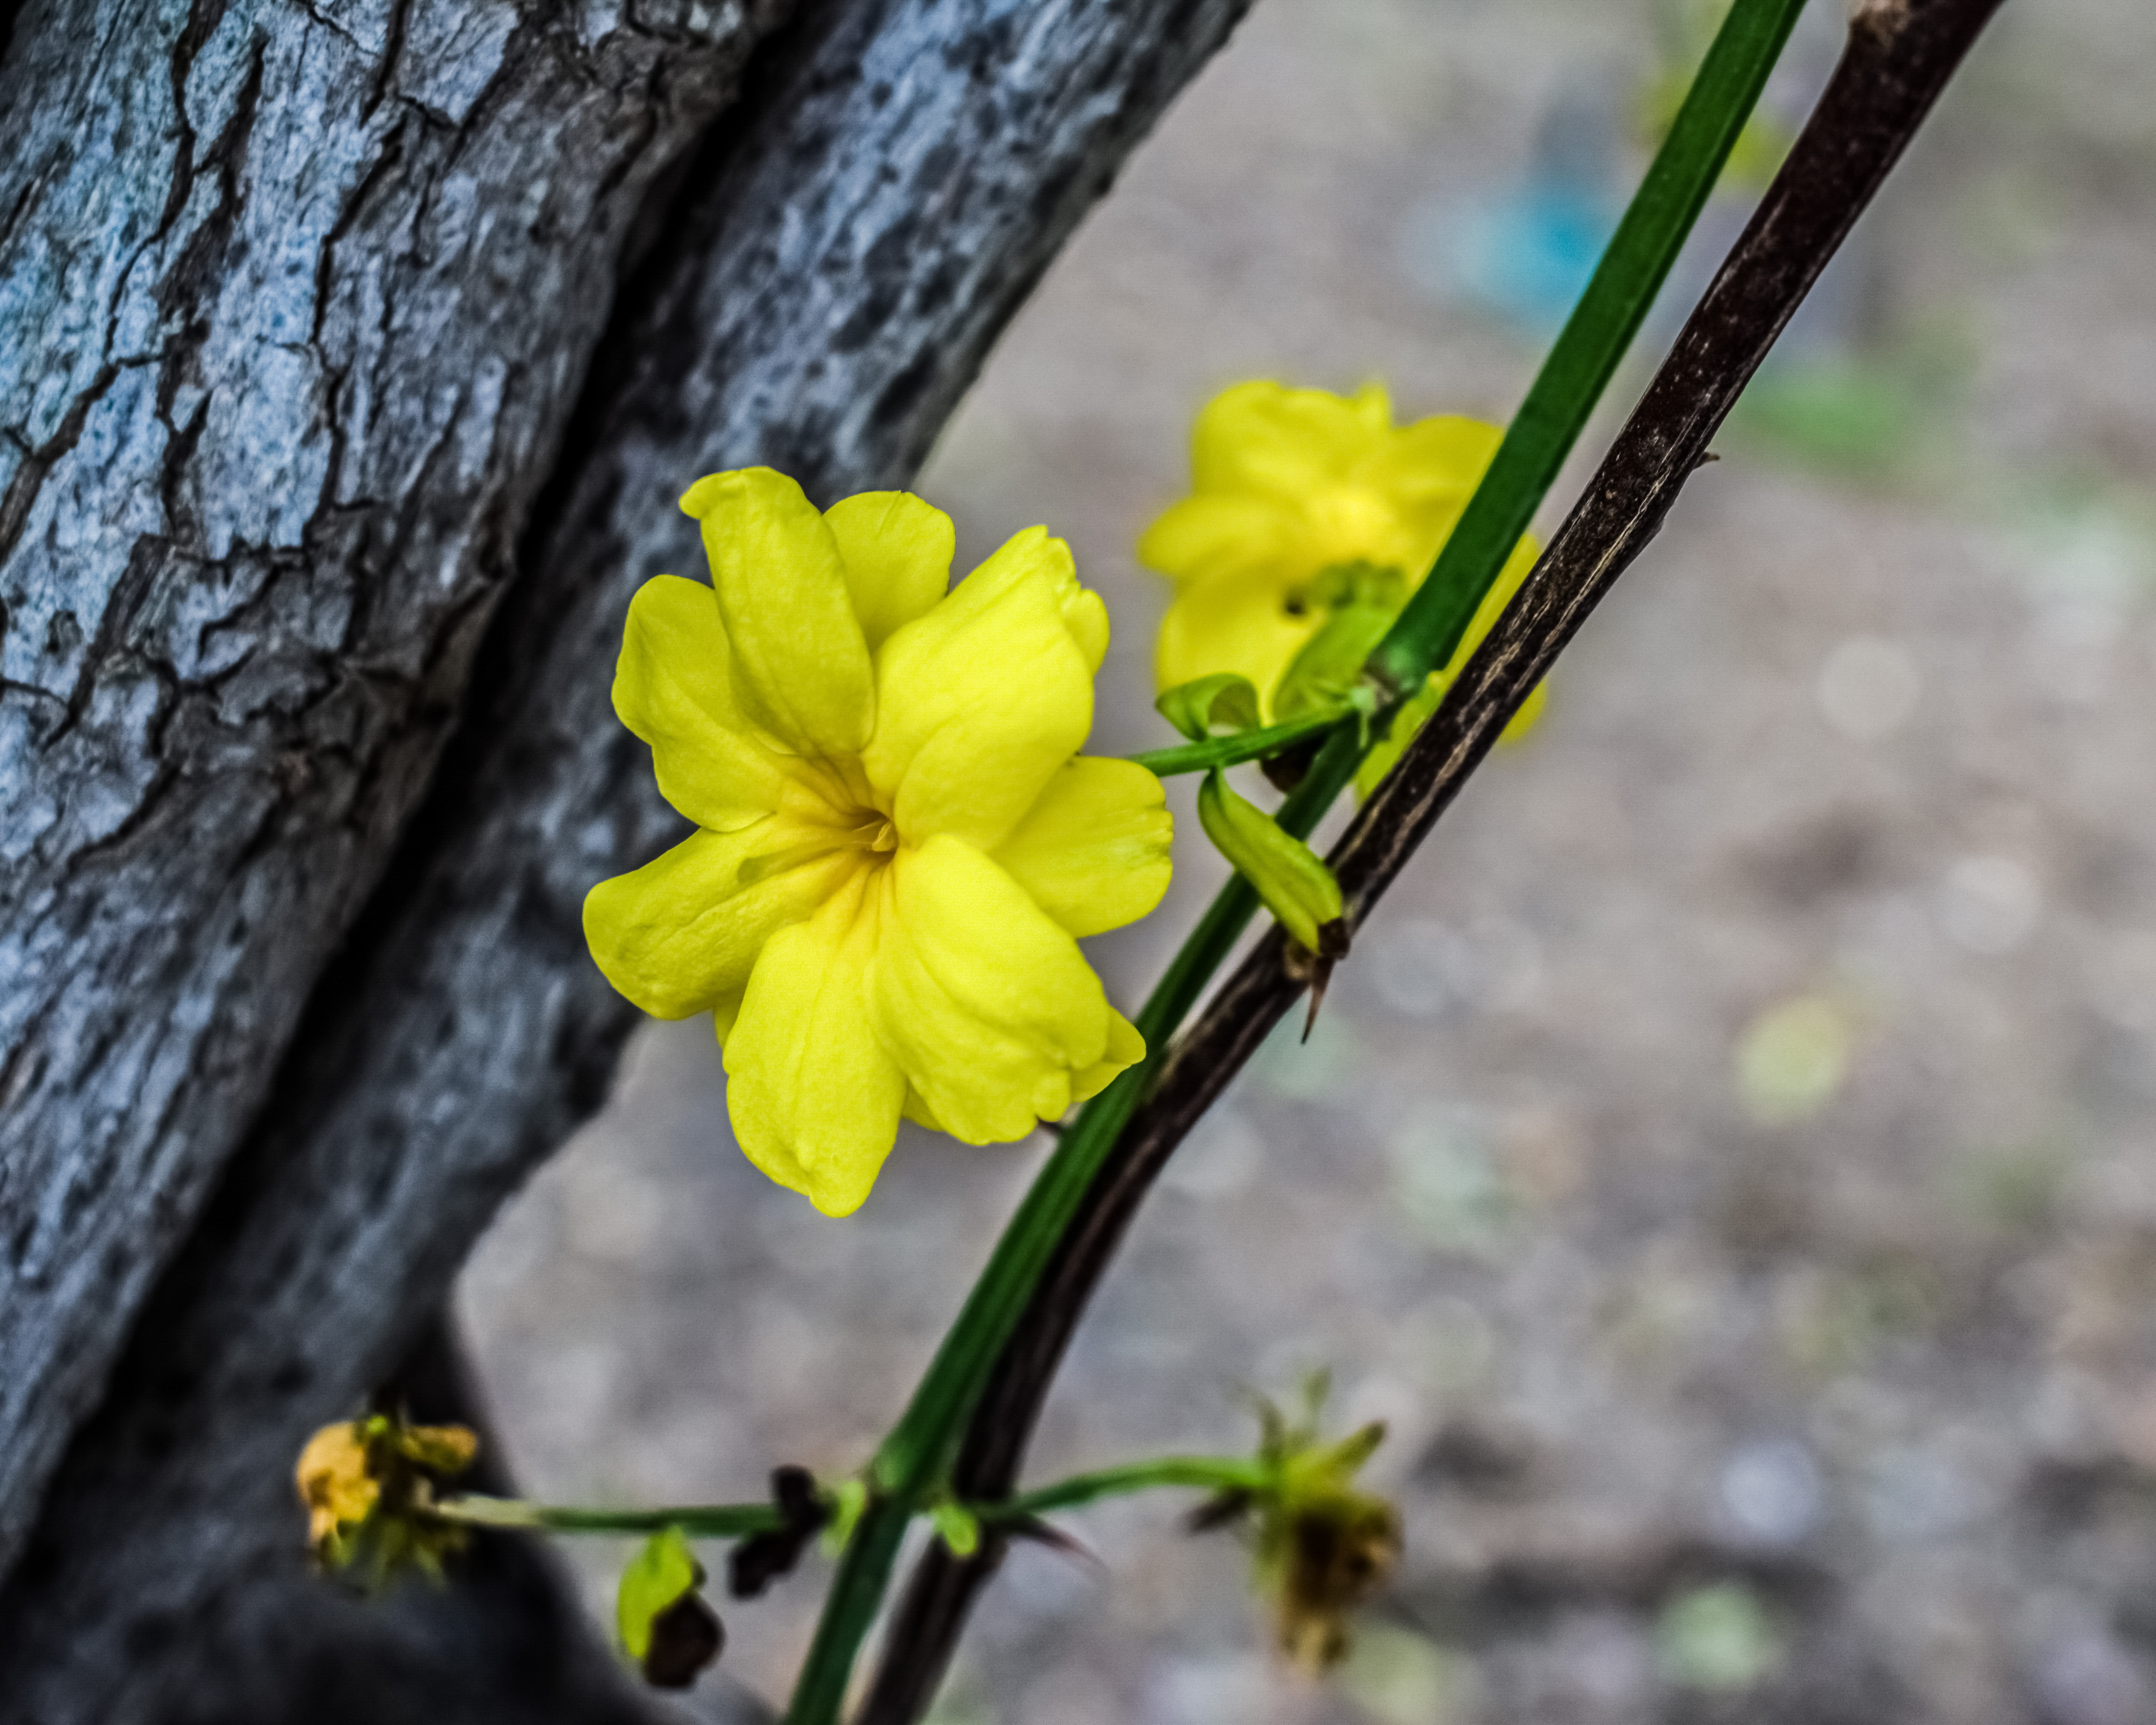
nature, branch, blossom, plant, leaf, flower, produce, botany, yellow, garden, flora, wildflower, yellow flowers, cyprus, macro photography, flowering plant, plant stem, land plant